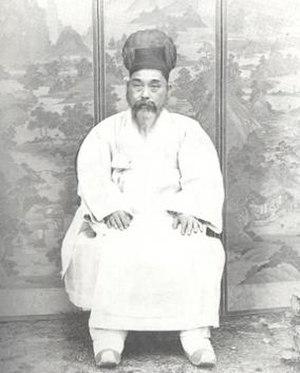
Le prince Youngsun était le petit-fils du Daewongun et le neveu du roi Kojong de la dynastie Joseon de Corée. Son vrai nom était Yi Junyong.